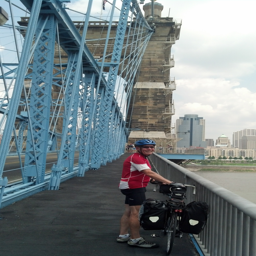
person crossing suspension bridge into a city